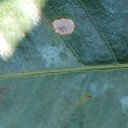
Label: Miner